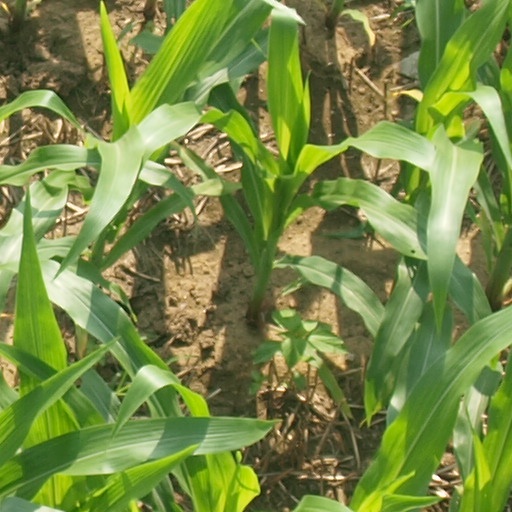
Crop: maize; corn